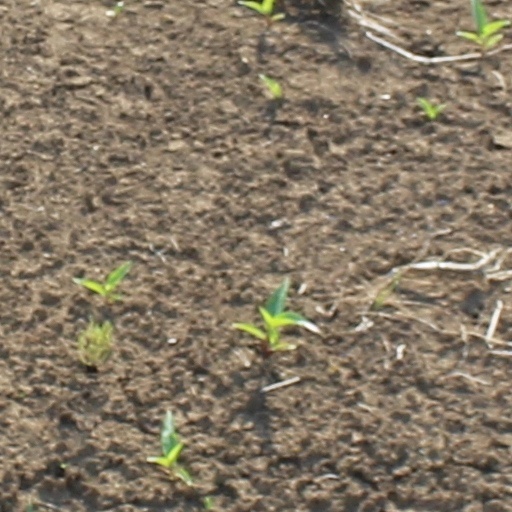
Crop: wheat